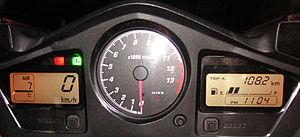
La construction d'une motocyclette se décompose en différentes parties détaillées ci-après.